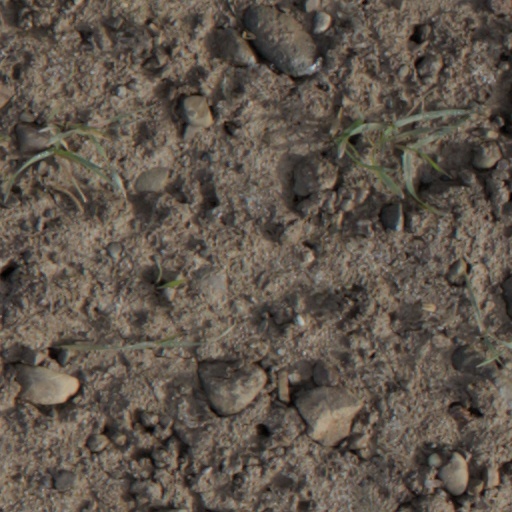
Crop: wheat